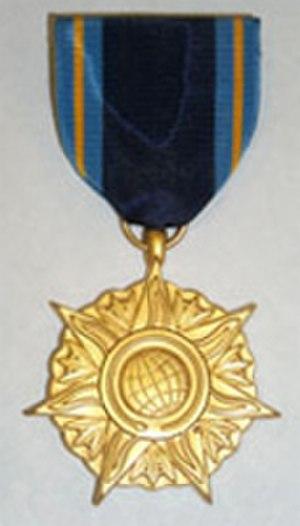
La médaille du service public distingué de la NASA est une récompense similaire à la médaille du service distingué de la NASA, mais attribué au personnel non-gouvernemental, c'est-à-dire à toute personne qui n'était pas un employée par le gouvernement au moment où le service a été effectué.